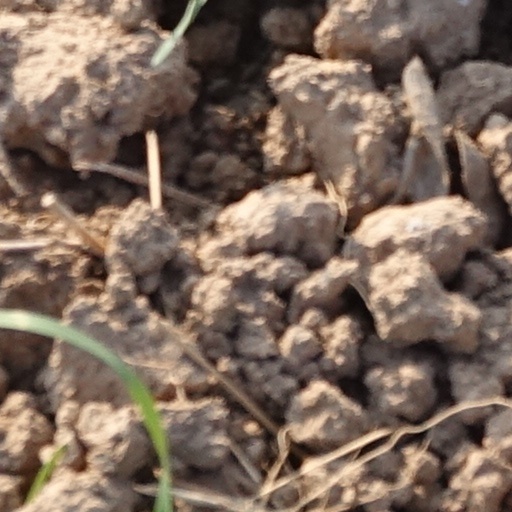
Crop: wheat